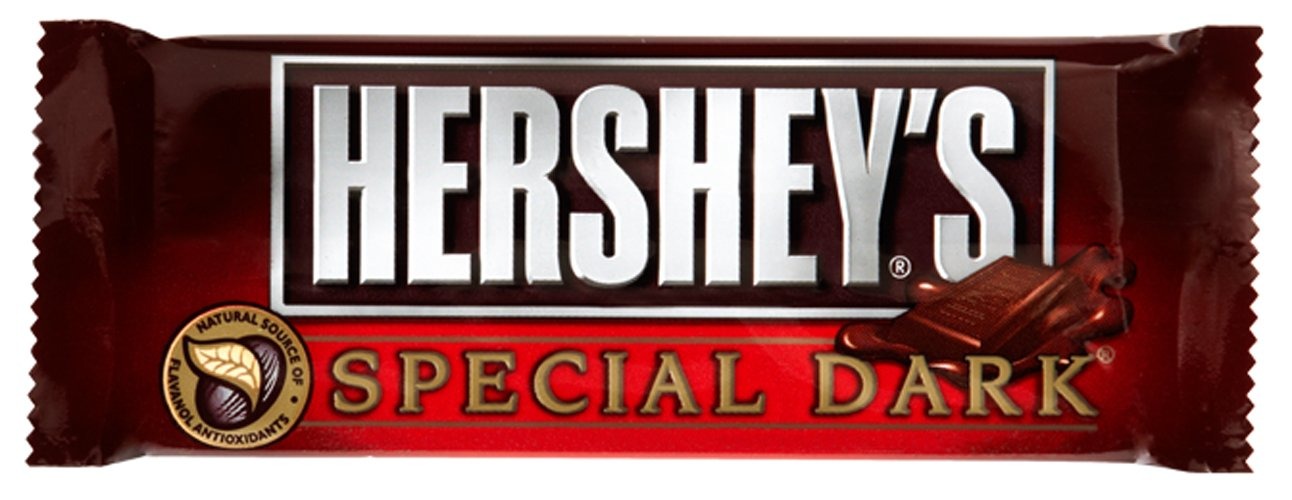
Item Name: Hersheys Special Dark Bar, 4.25-Ounce (Pack of 12)
Bullet Point 1: Dark Chocolate Flavor: Enjoy the rich, decadent taste of Hershey's Special Dark chocolate.
Bullet Point 2: Kosher Certified: These bars meet the strict standards of the kosher food industry.
Bullet Point 3: Individually Wrapped: Each bar is sealed in its own wrapper for freshness and convenience.
Bullet Point 4: Share with Loved Ones: The resealable packaging makes these bars perfect for gifting or sharing.
Bullet Point 5: Made in the USA: Hershey's Special Dark chocolate is proudly made in the United States.
Value: 51.0
Unit: Ounce

Price: 2.99